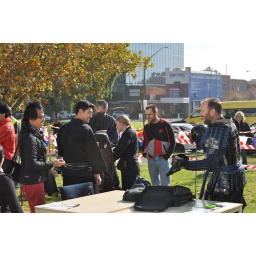
annual box hill japan festival - man in samurai costume